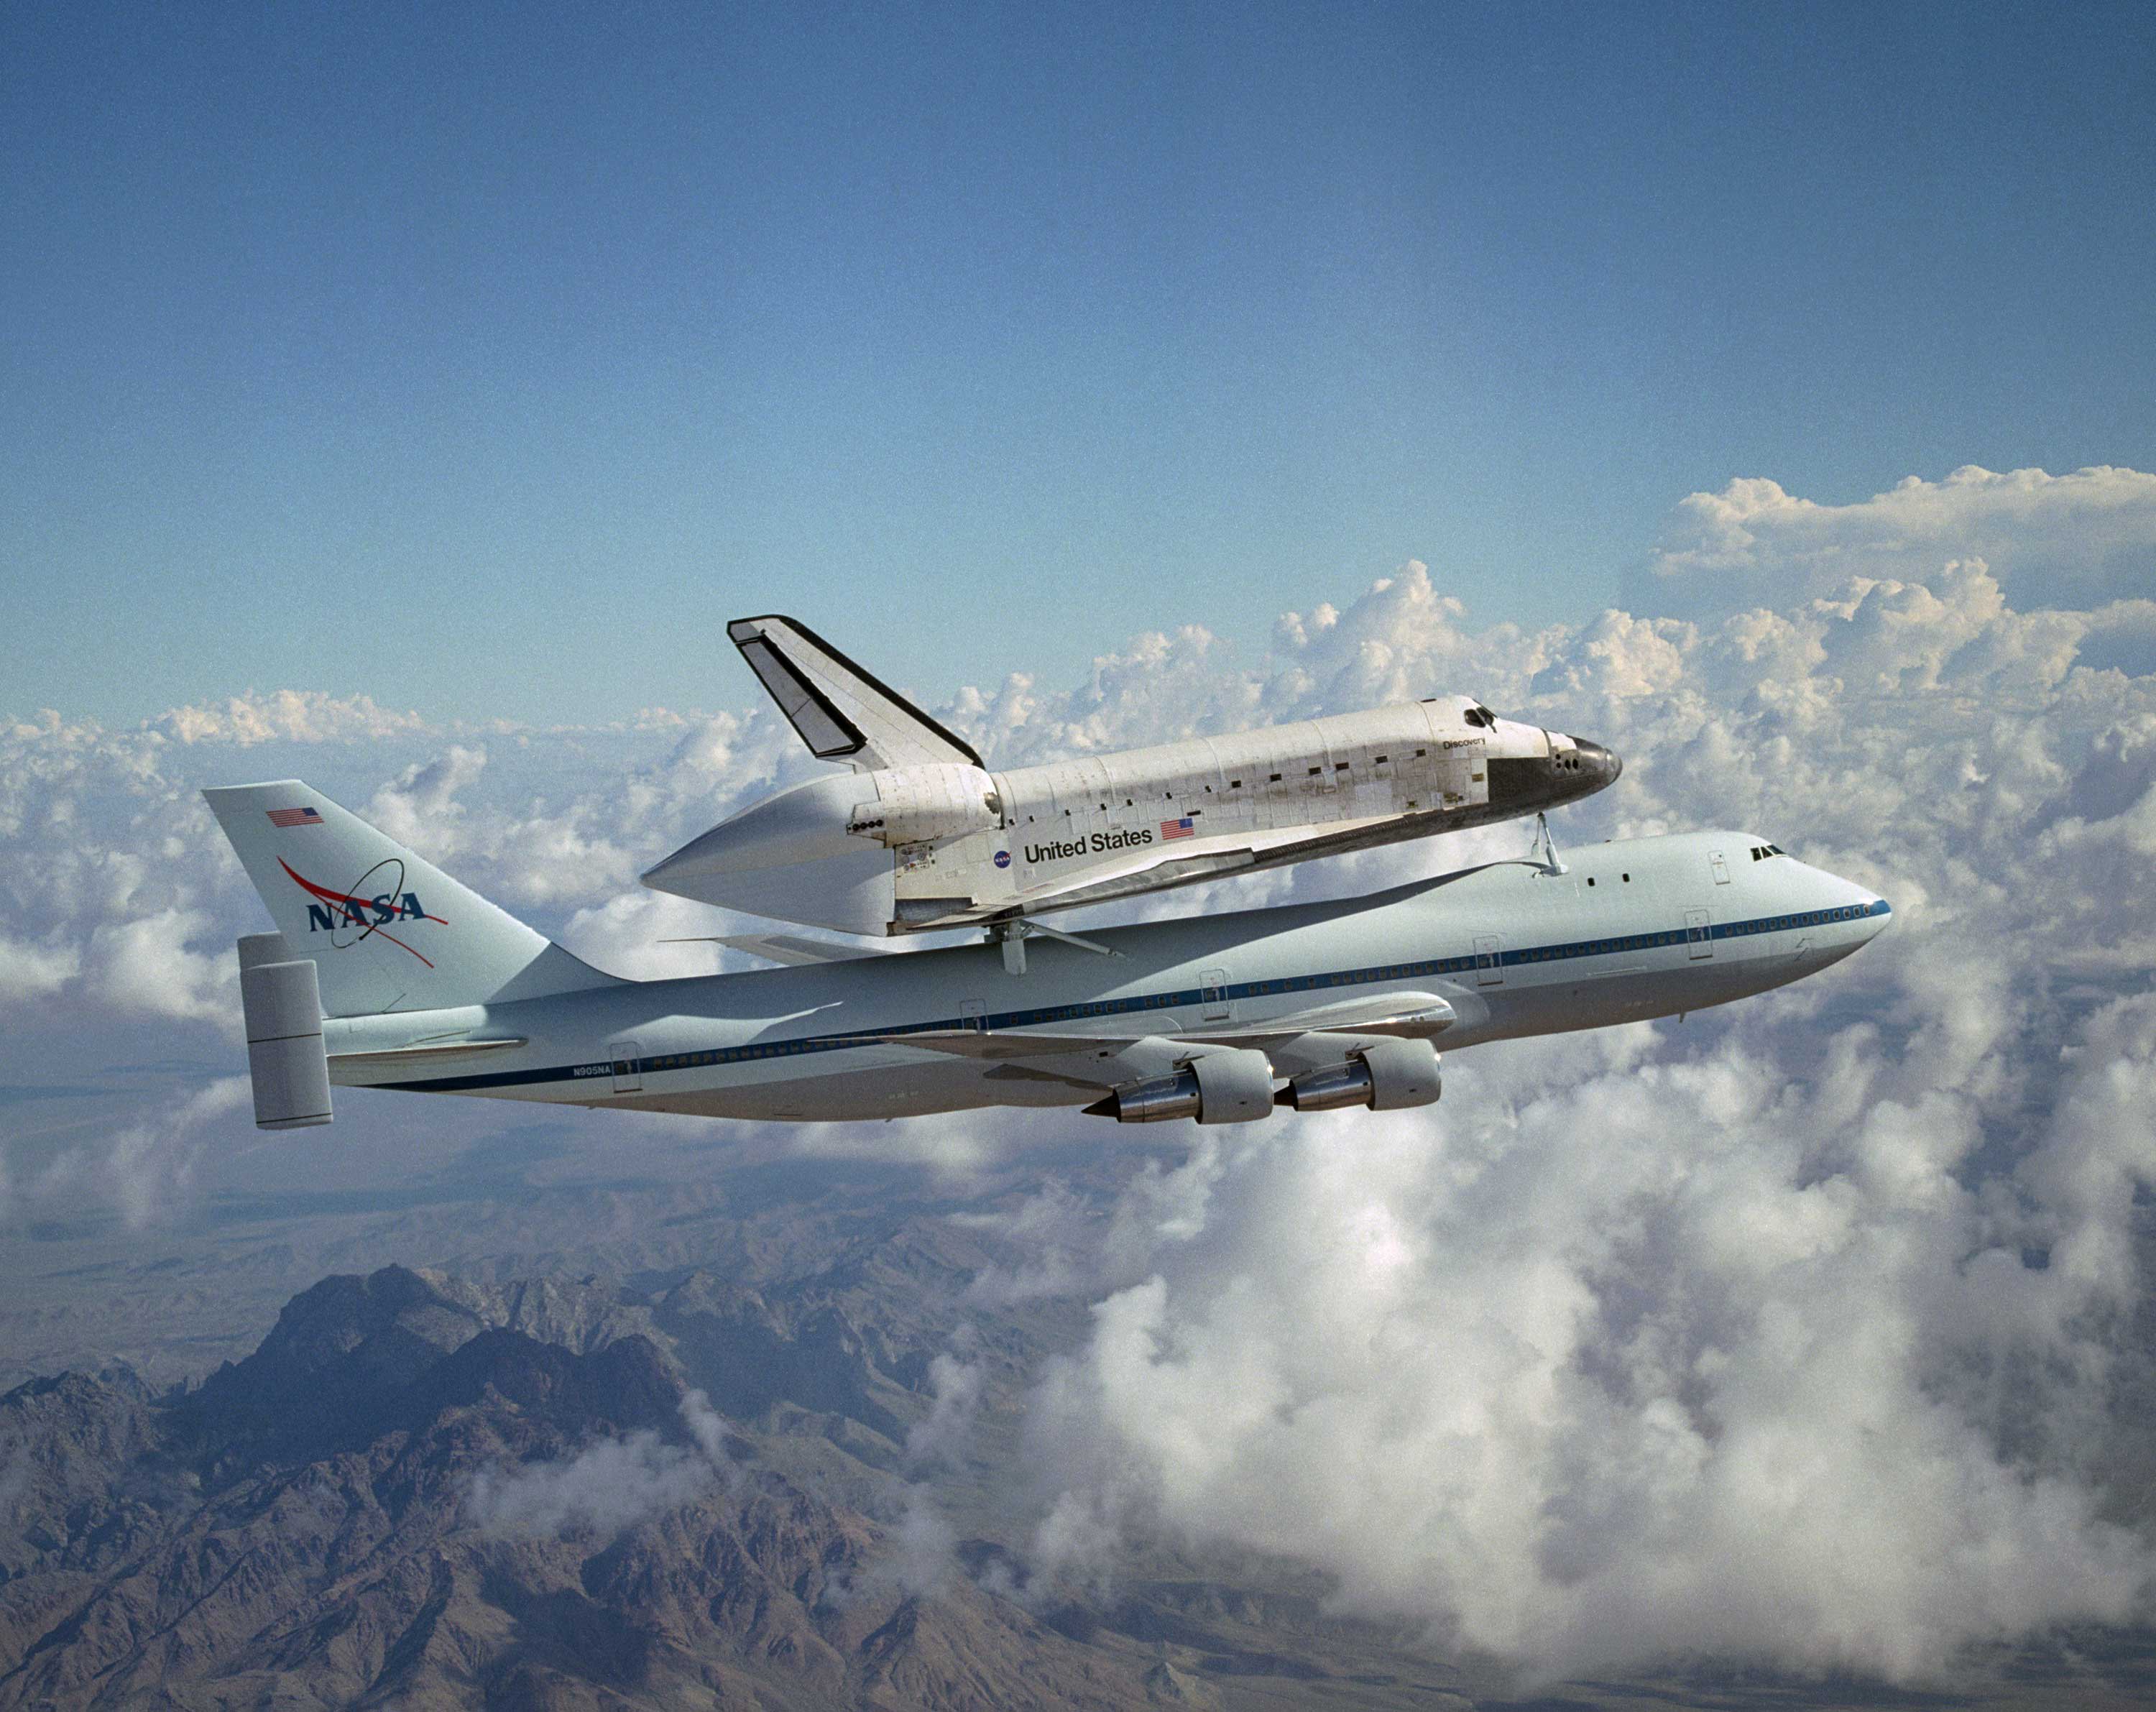
wing, airplane, aircraft, transport, vehicle, airline, aviation, flight, nasa, science, airliner, boeing, takeoff, aerospace, space shuttle, air force, jet aircraft, boeing 777, air travel, atmosphere of earth, wide body aircraft, aerospace engineering, aircraft engine, business jet, lockheed martin, antonov an 124 ruslan, b747, gravity force